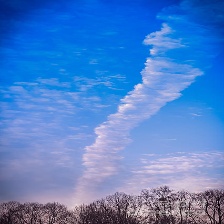
Cloud type: Altocumulus